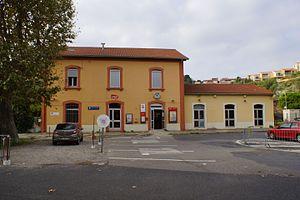
Gare de Collioure